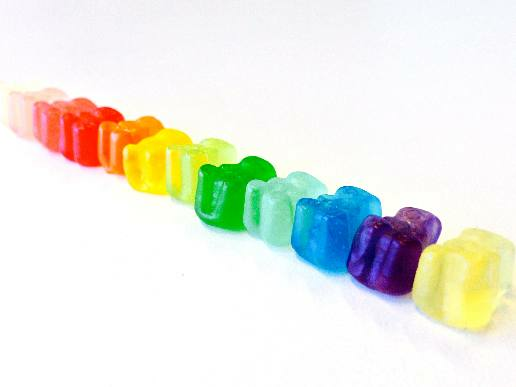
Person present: No